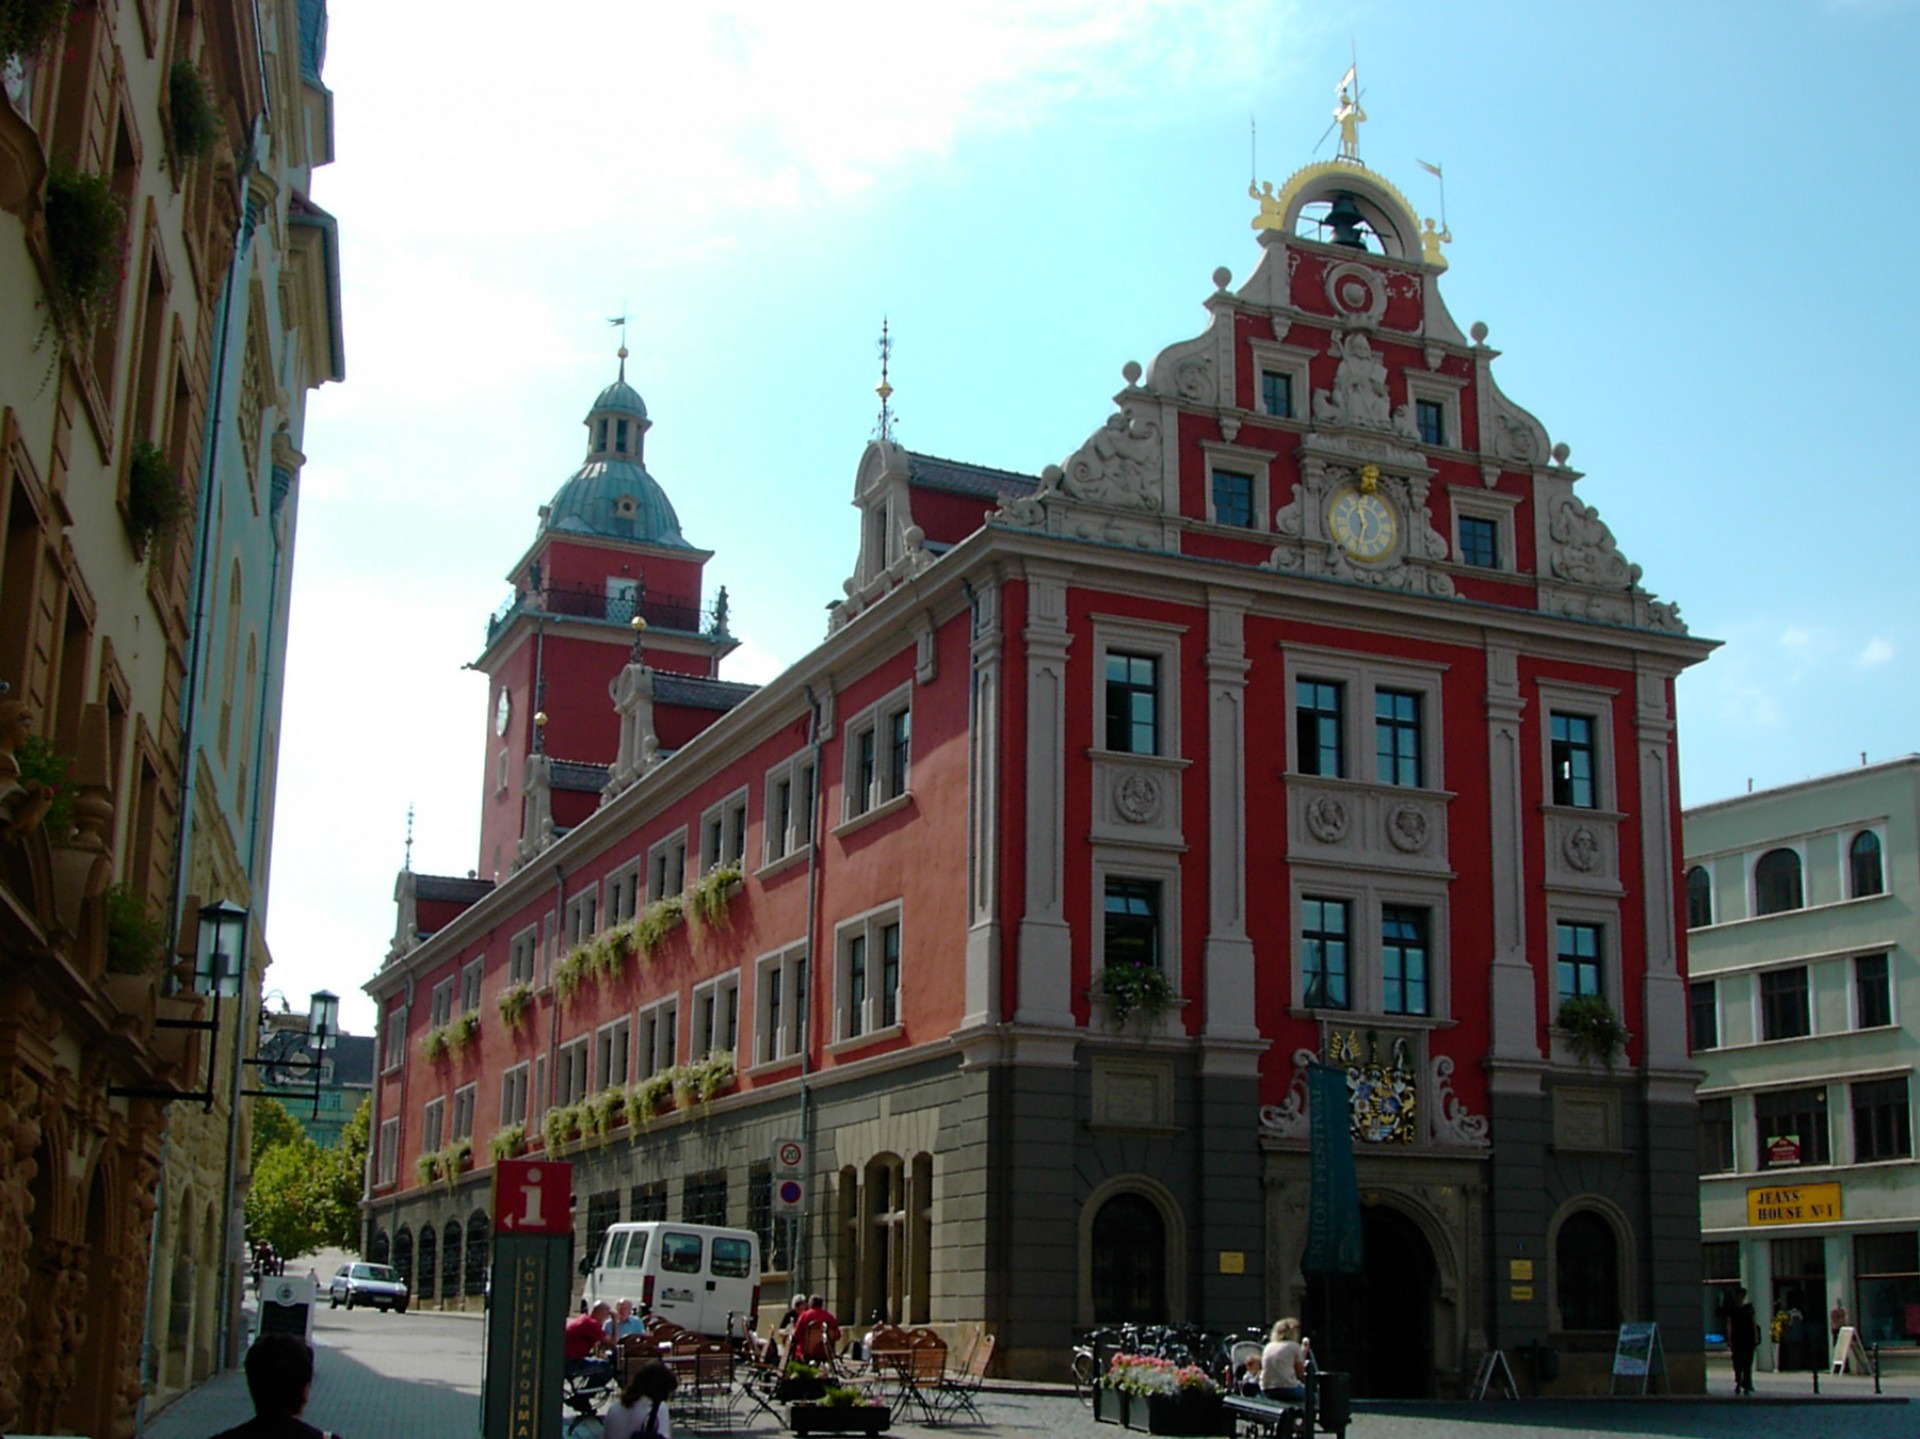
architecture, town, building, city, monument, cityscape, downtown, tower, plaza, landmark, facade, marketplace, tourism, waterway, town square, renaissance, town hall, gable, coat of arms, thuringia germany, tours, gotha, human settlement, seat of local government